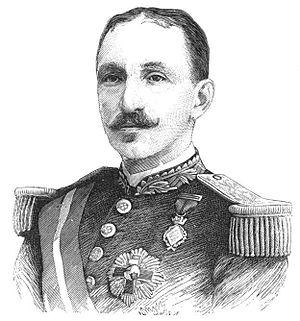
François de Paule de Bourbon, de son propre chef « duc d'Anjou », est né François Marie Trinité Henri Edme Bonaventure de Bourbon le 29 mars 1853 à Toulouse, en France, et est décédé le 28 mars 1942 à Madrid, en Espagne. Cousin germain du roi Alphonse XII d’Espagne, c’est un aristocrate, un militaire et un parlementaire espagnol ; c'est également un prétendant légitimiste au trône de France.